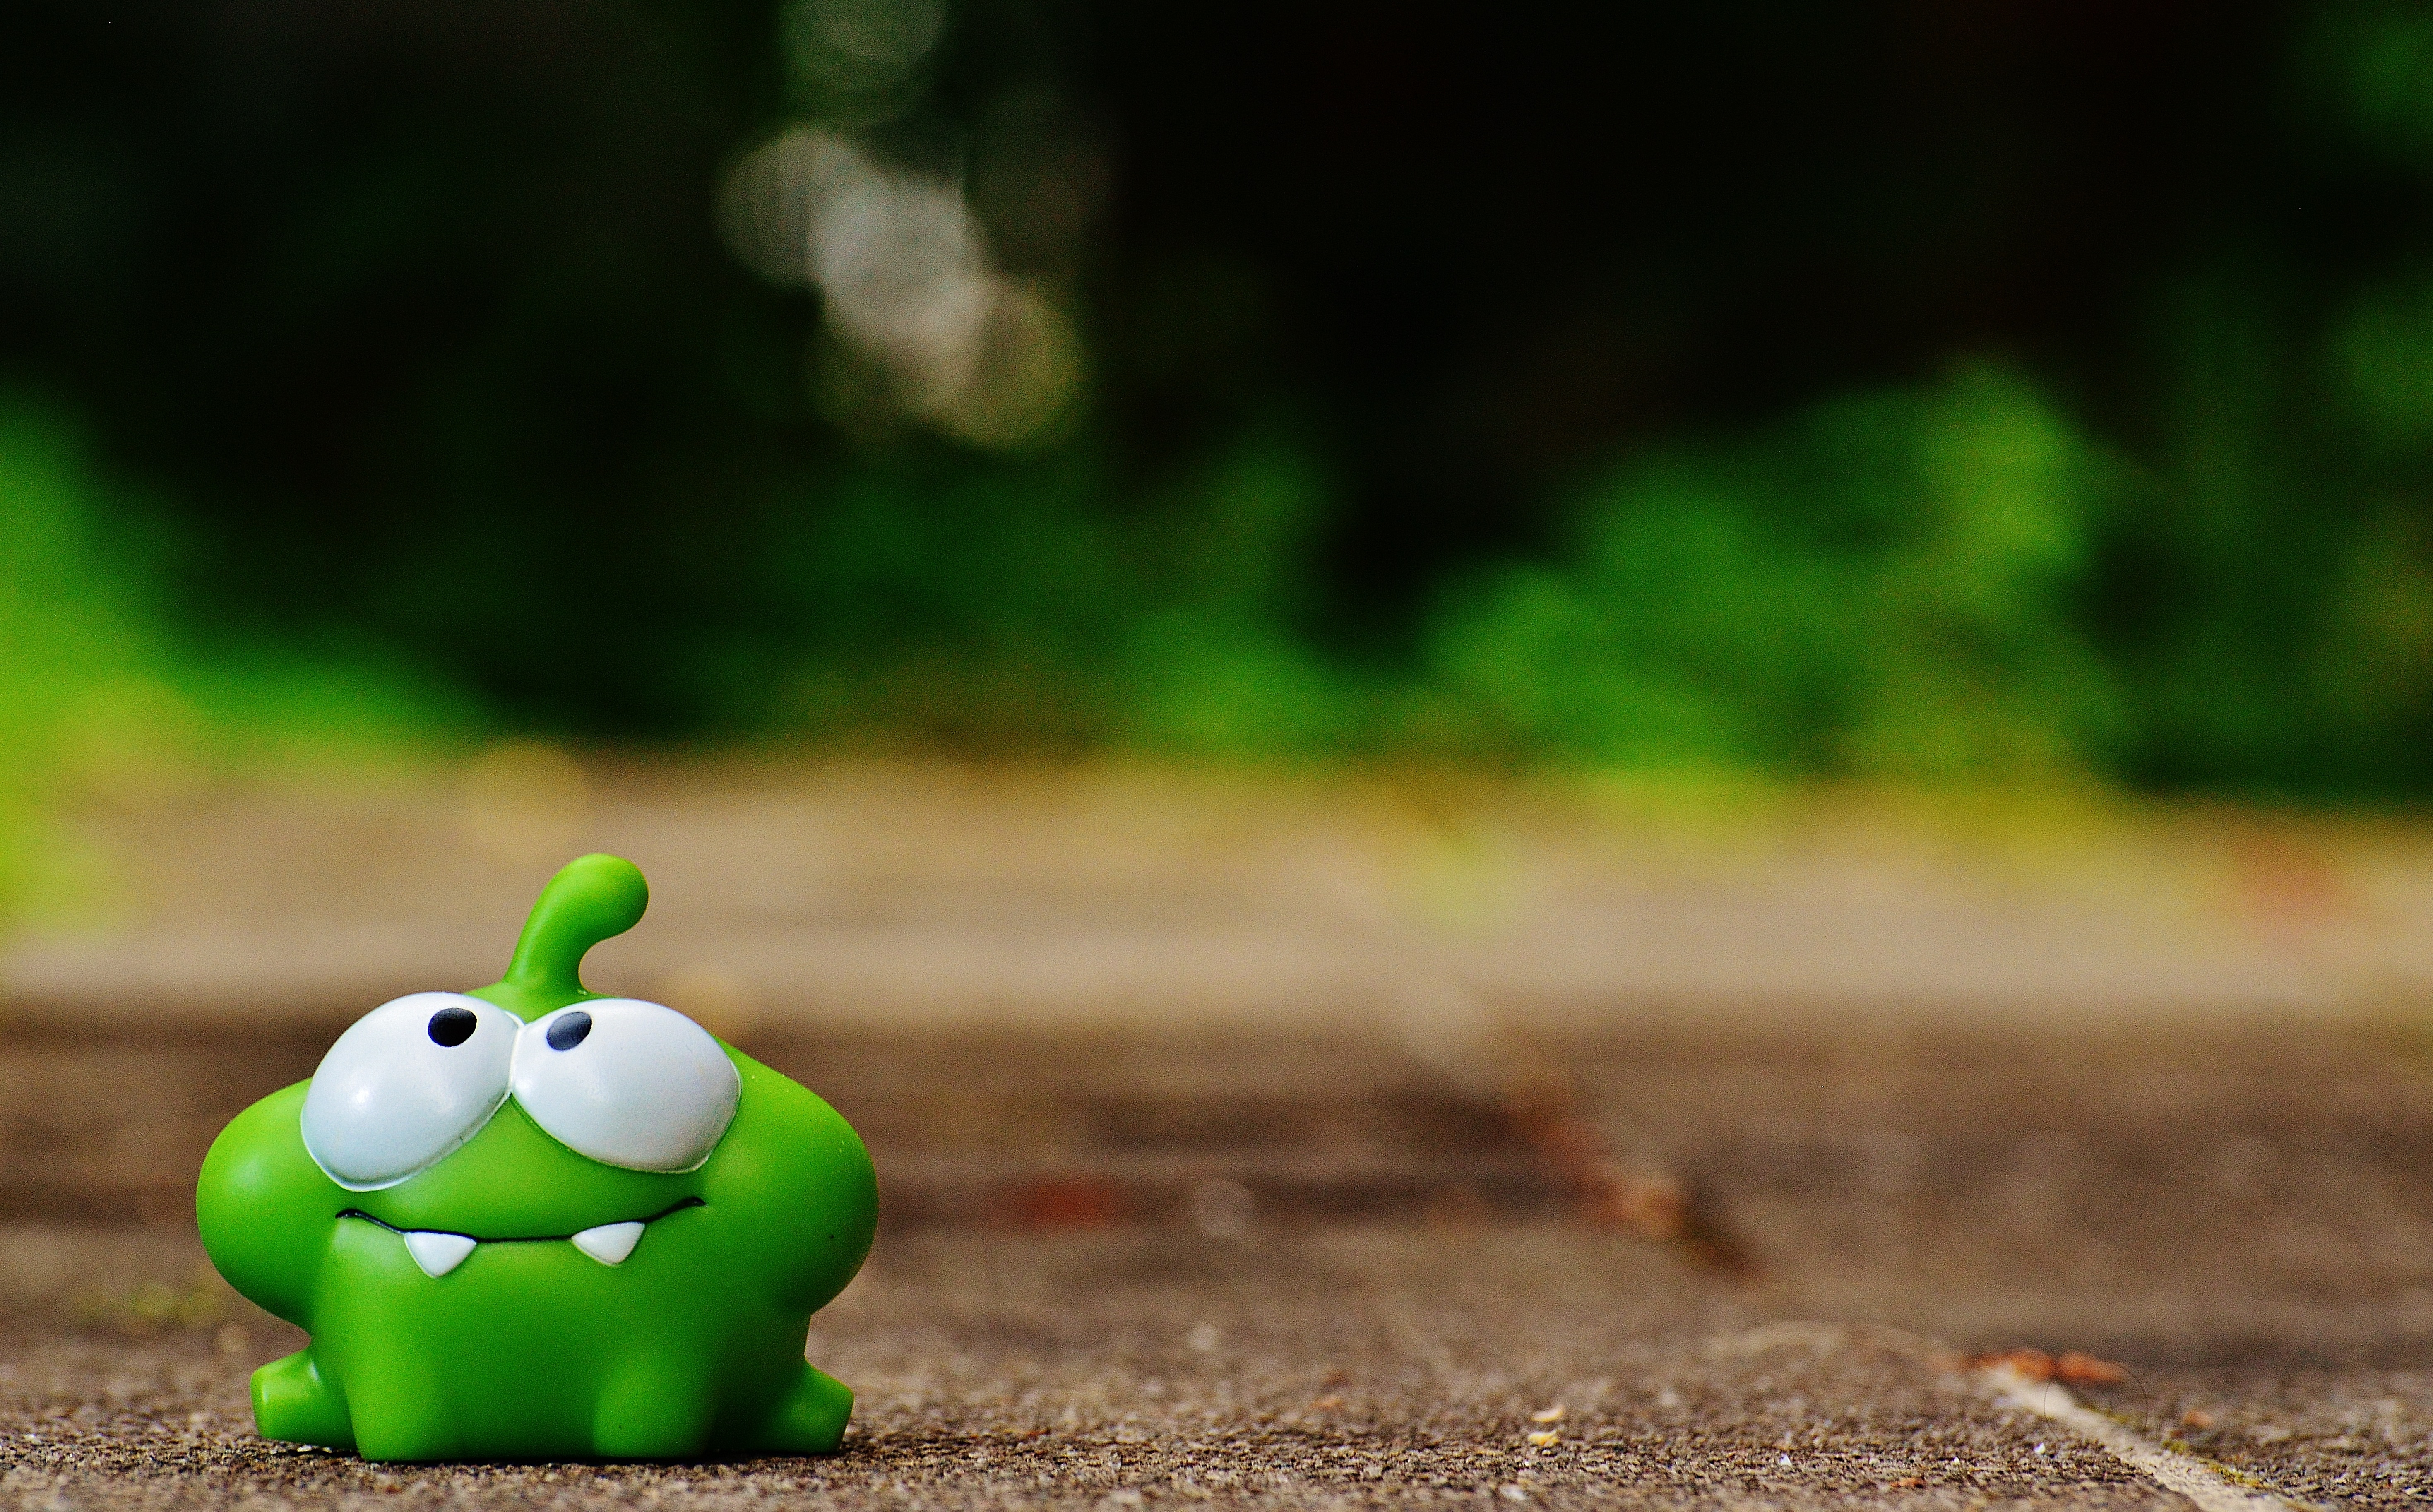
grass, leaf, flower, cute, green, amphibian, fig, funny, app, macro photography, cut the rope, mobile game, computer wallpaper